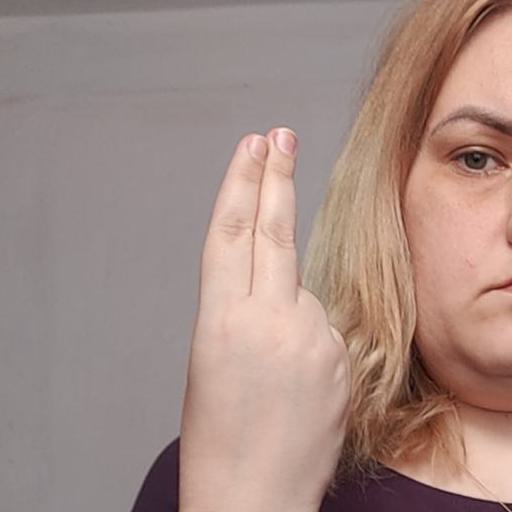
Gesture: two_up_inverted